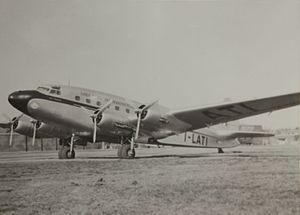
Le Savoia-Marchetti SM.95 est un avion de ligne quadrimoteur construit en Italie pour les vols transcontinentaux, par exemple de l'Italie vers le Venezuela.